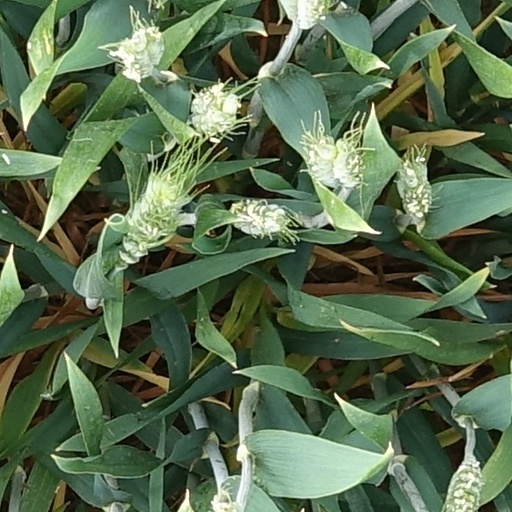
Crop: wheat